The X-Files season 2

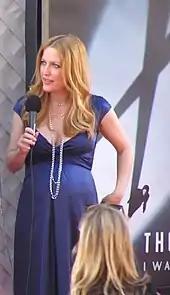
Gillian Anderson's pregnancy altered the storyline for the season. "Pictured: Anderson pregnant with her third child, Felix, 2008"

The season premiere was originally supposed to have been written by series creator Chris Carter. In his initial pitch, Mulder would have been sent to Moscow. In fact, the producers wanted to film the episode in Russia, but they were not able to secure the appropriate arrangements. In the end, Carter was unable to complete the script idea, which would have also featured the reopening of the X-Files. Instead, co-executive producers Glen Morgan, James Wong and Howard Gordon penned the opening premiere, "Little Green Men"; the episode was the first entry to actually show an alien in the series. This delay gave Carter time to write "Duane Barry", the start of the series' first two-parter.